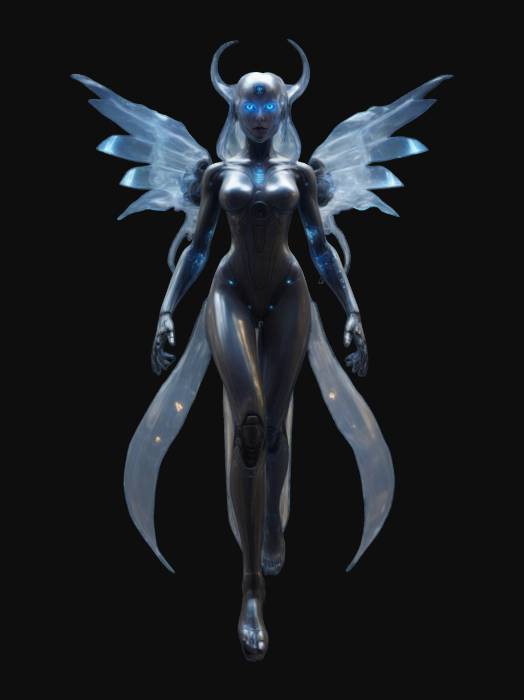
미적 점수 (1~10점): 8